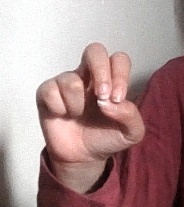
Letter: gaaf